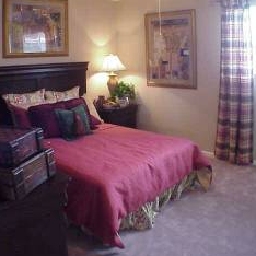
Room type: bedroom